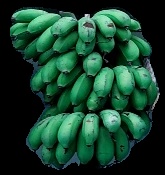
Variety: rasbale
Grade: grade2